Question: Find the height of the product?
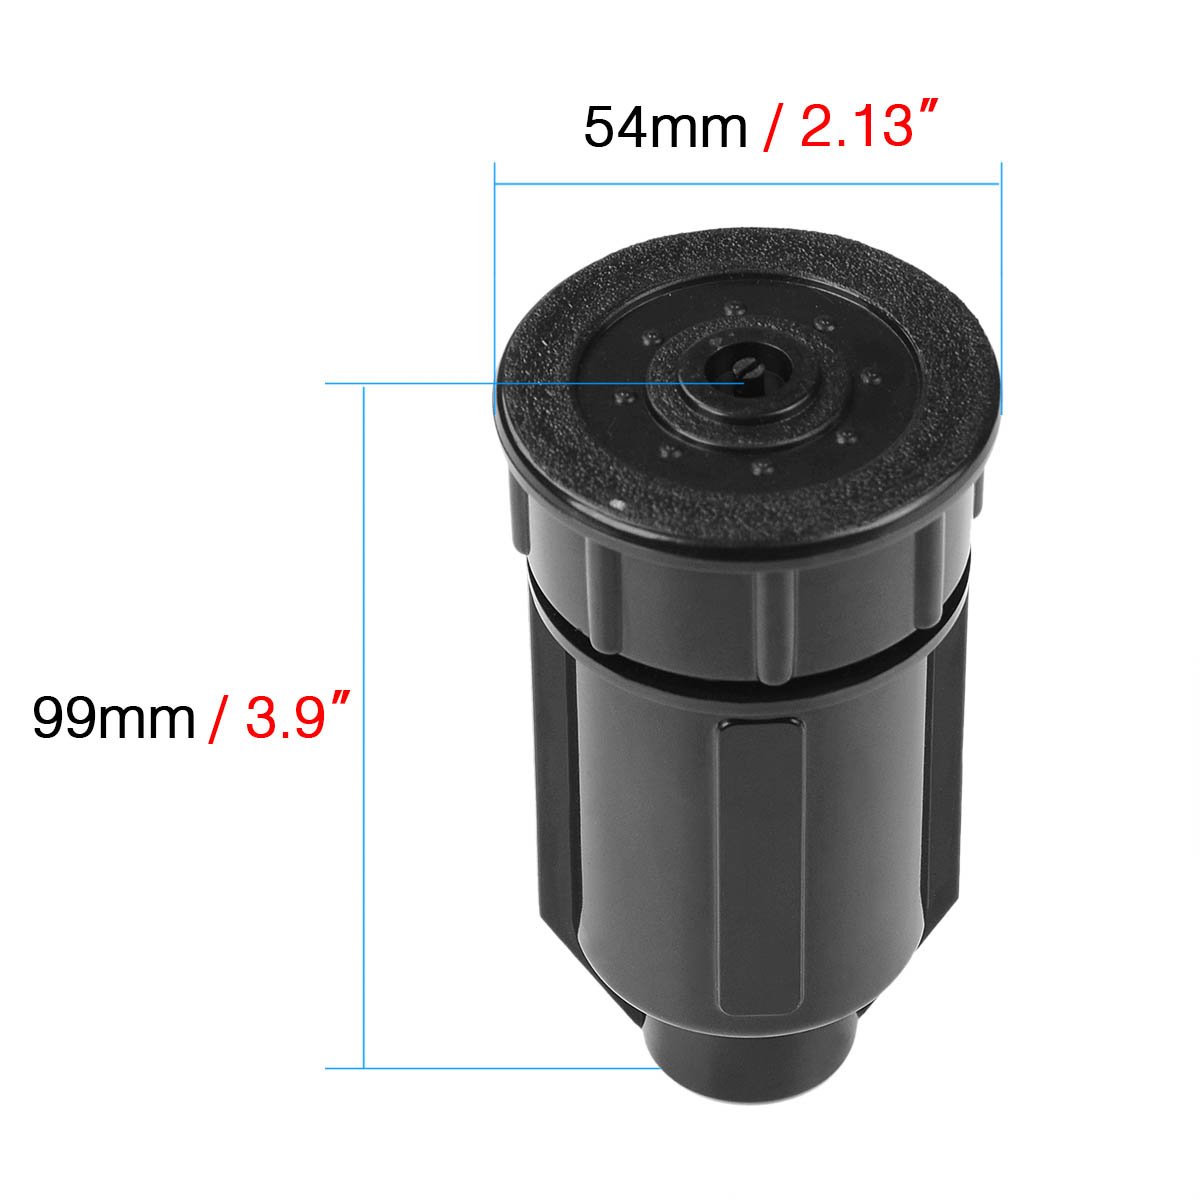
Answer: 99.0 millimetre